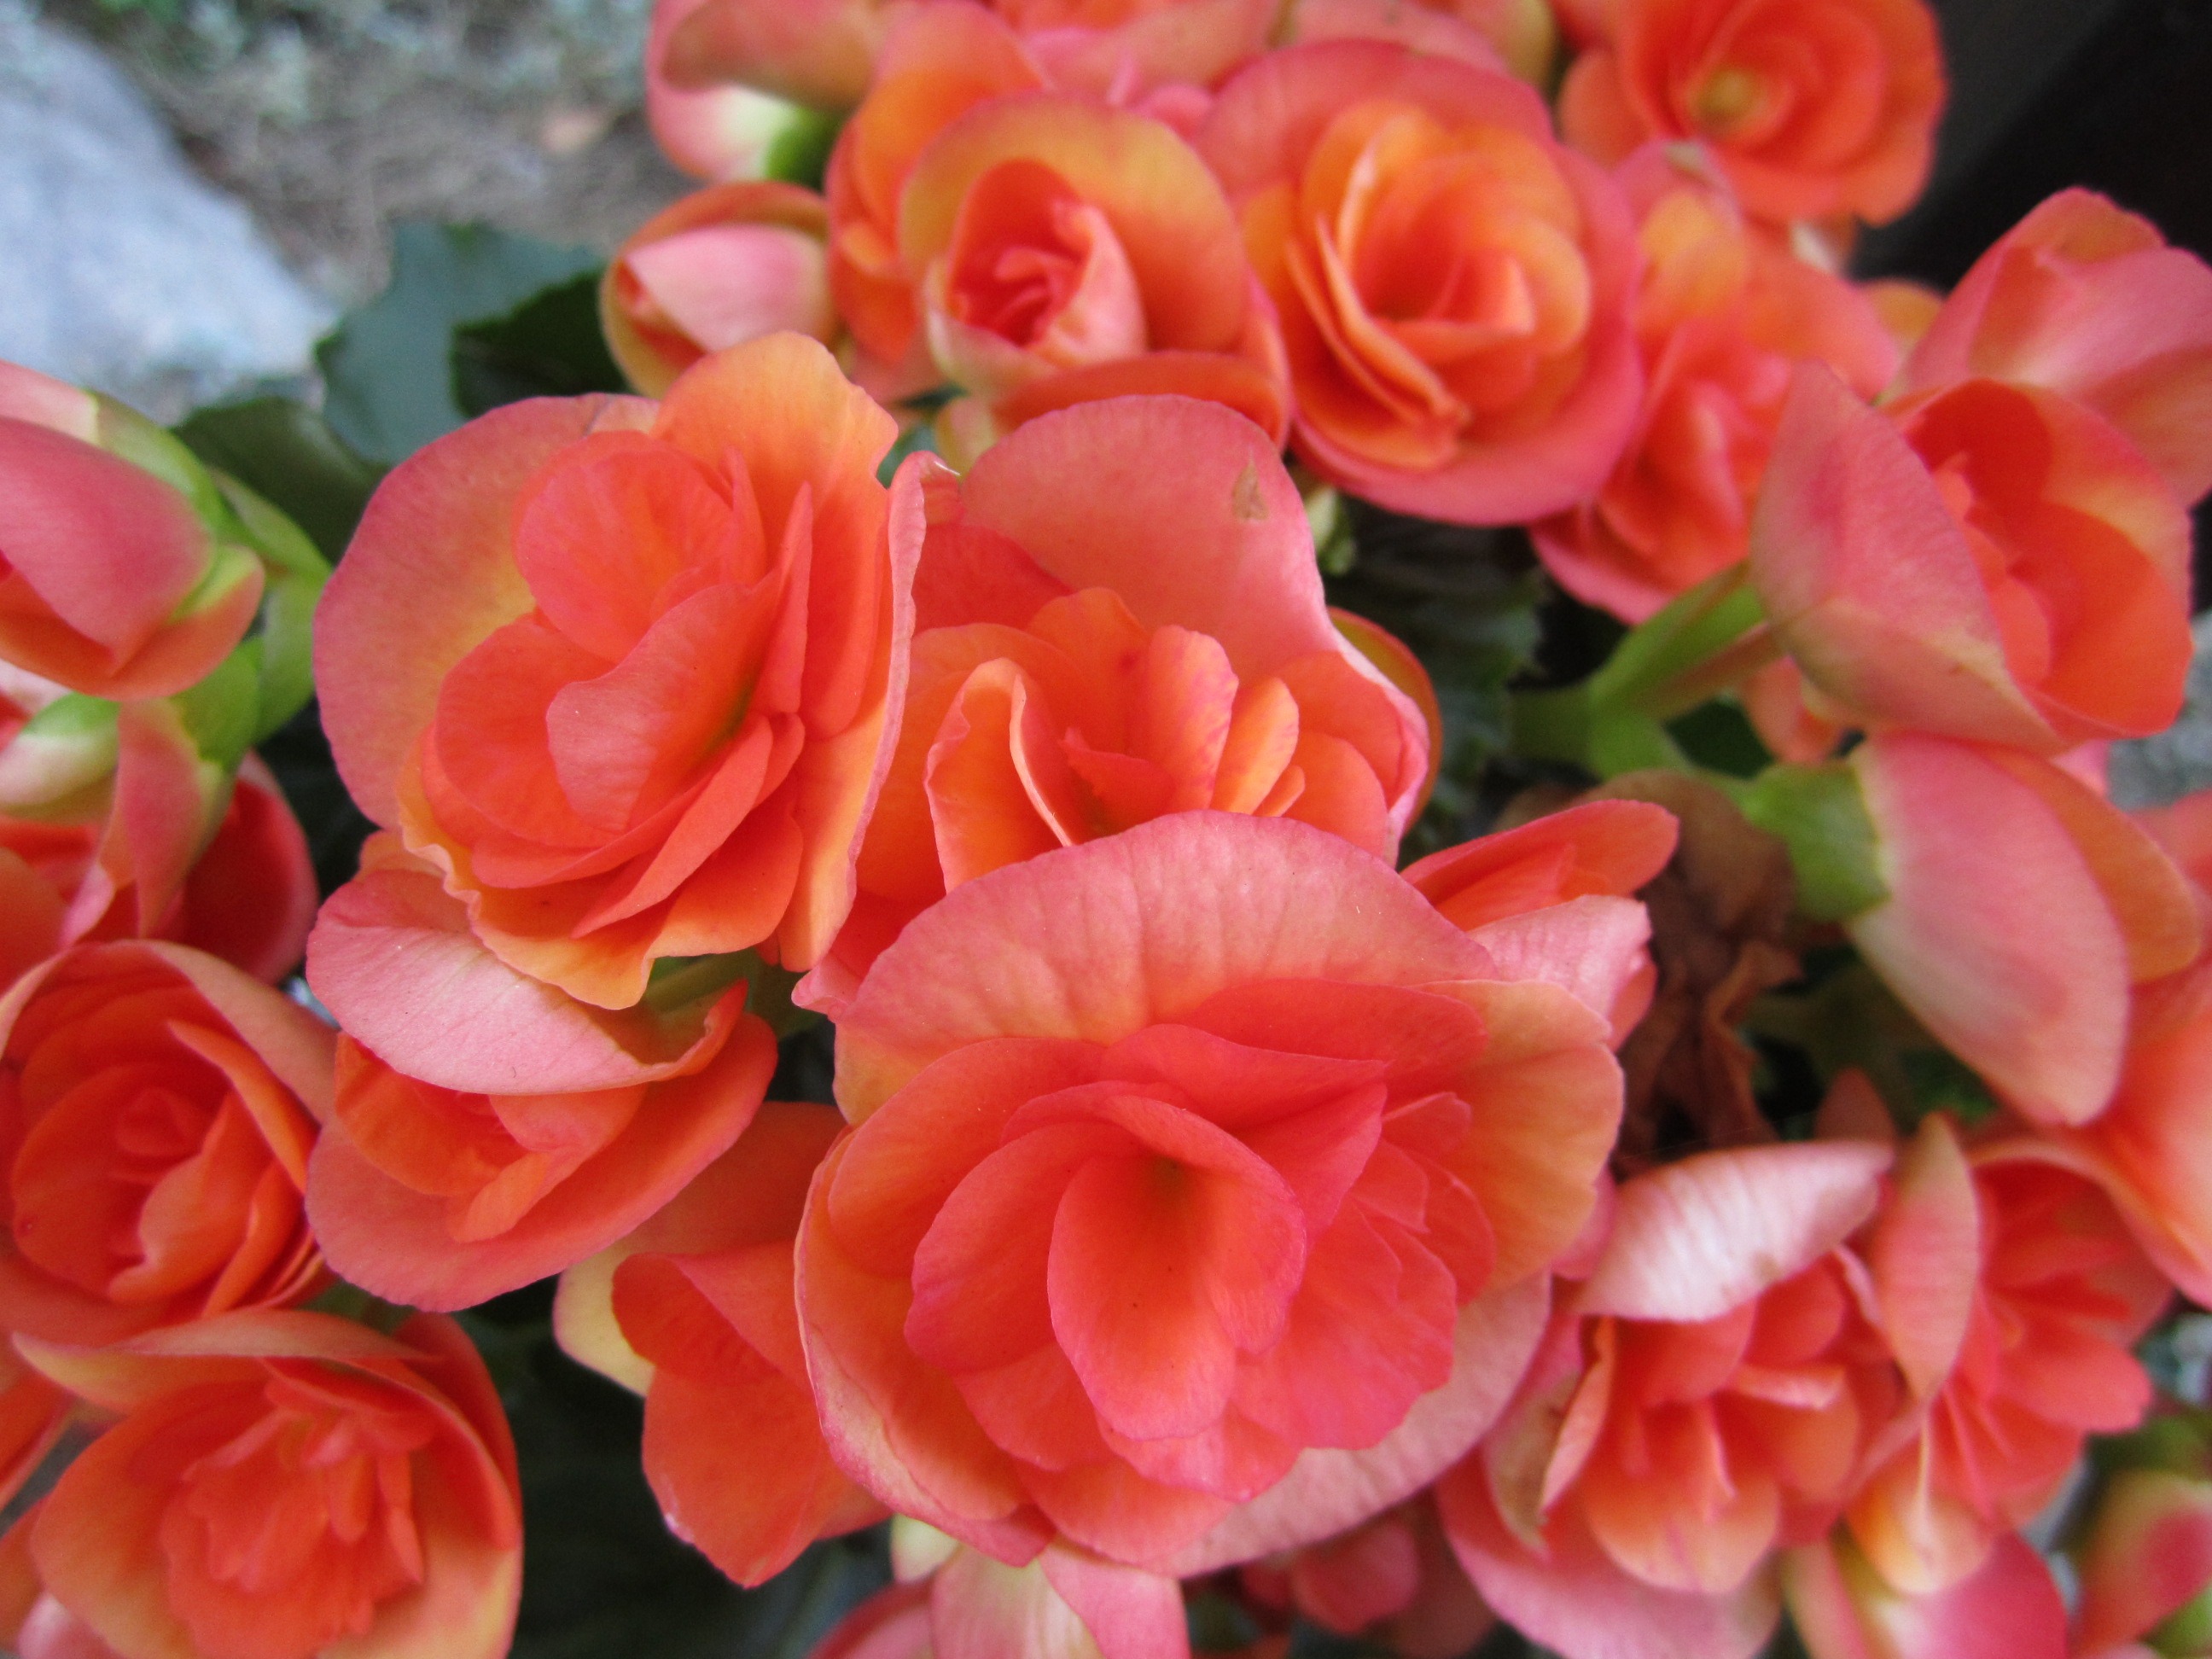
blossom, plant, flower, petal, bloom, rose, pink, shrub, floristry, begonia, floribunda, flowering plant, garden roses, flower bouquet, cut flowers, floral design, annual plant, land plant, flower arranging